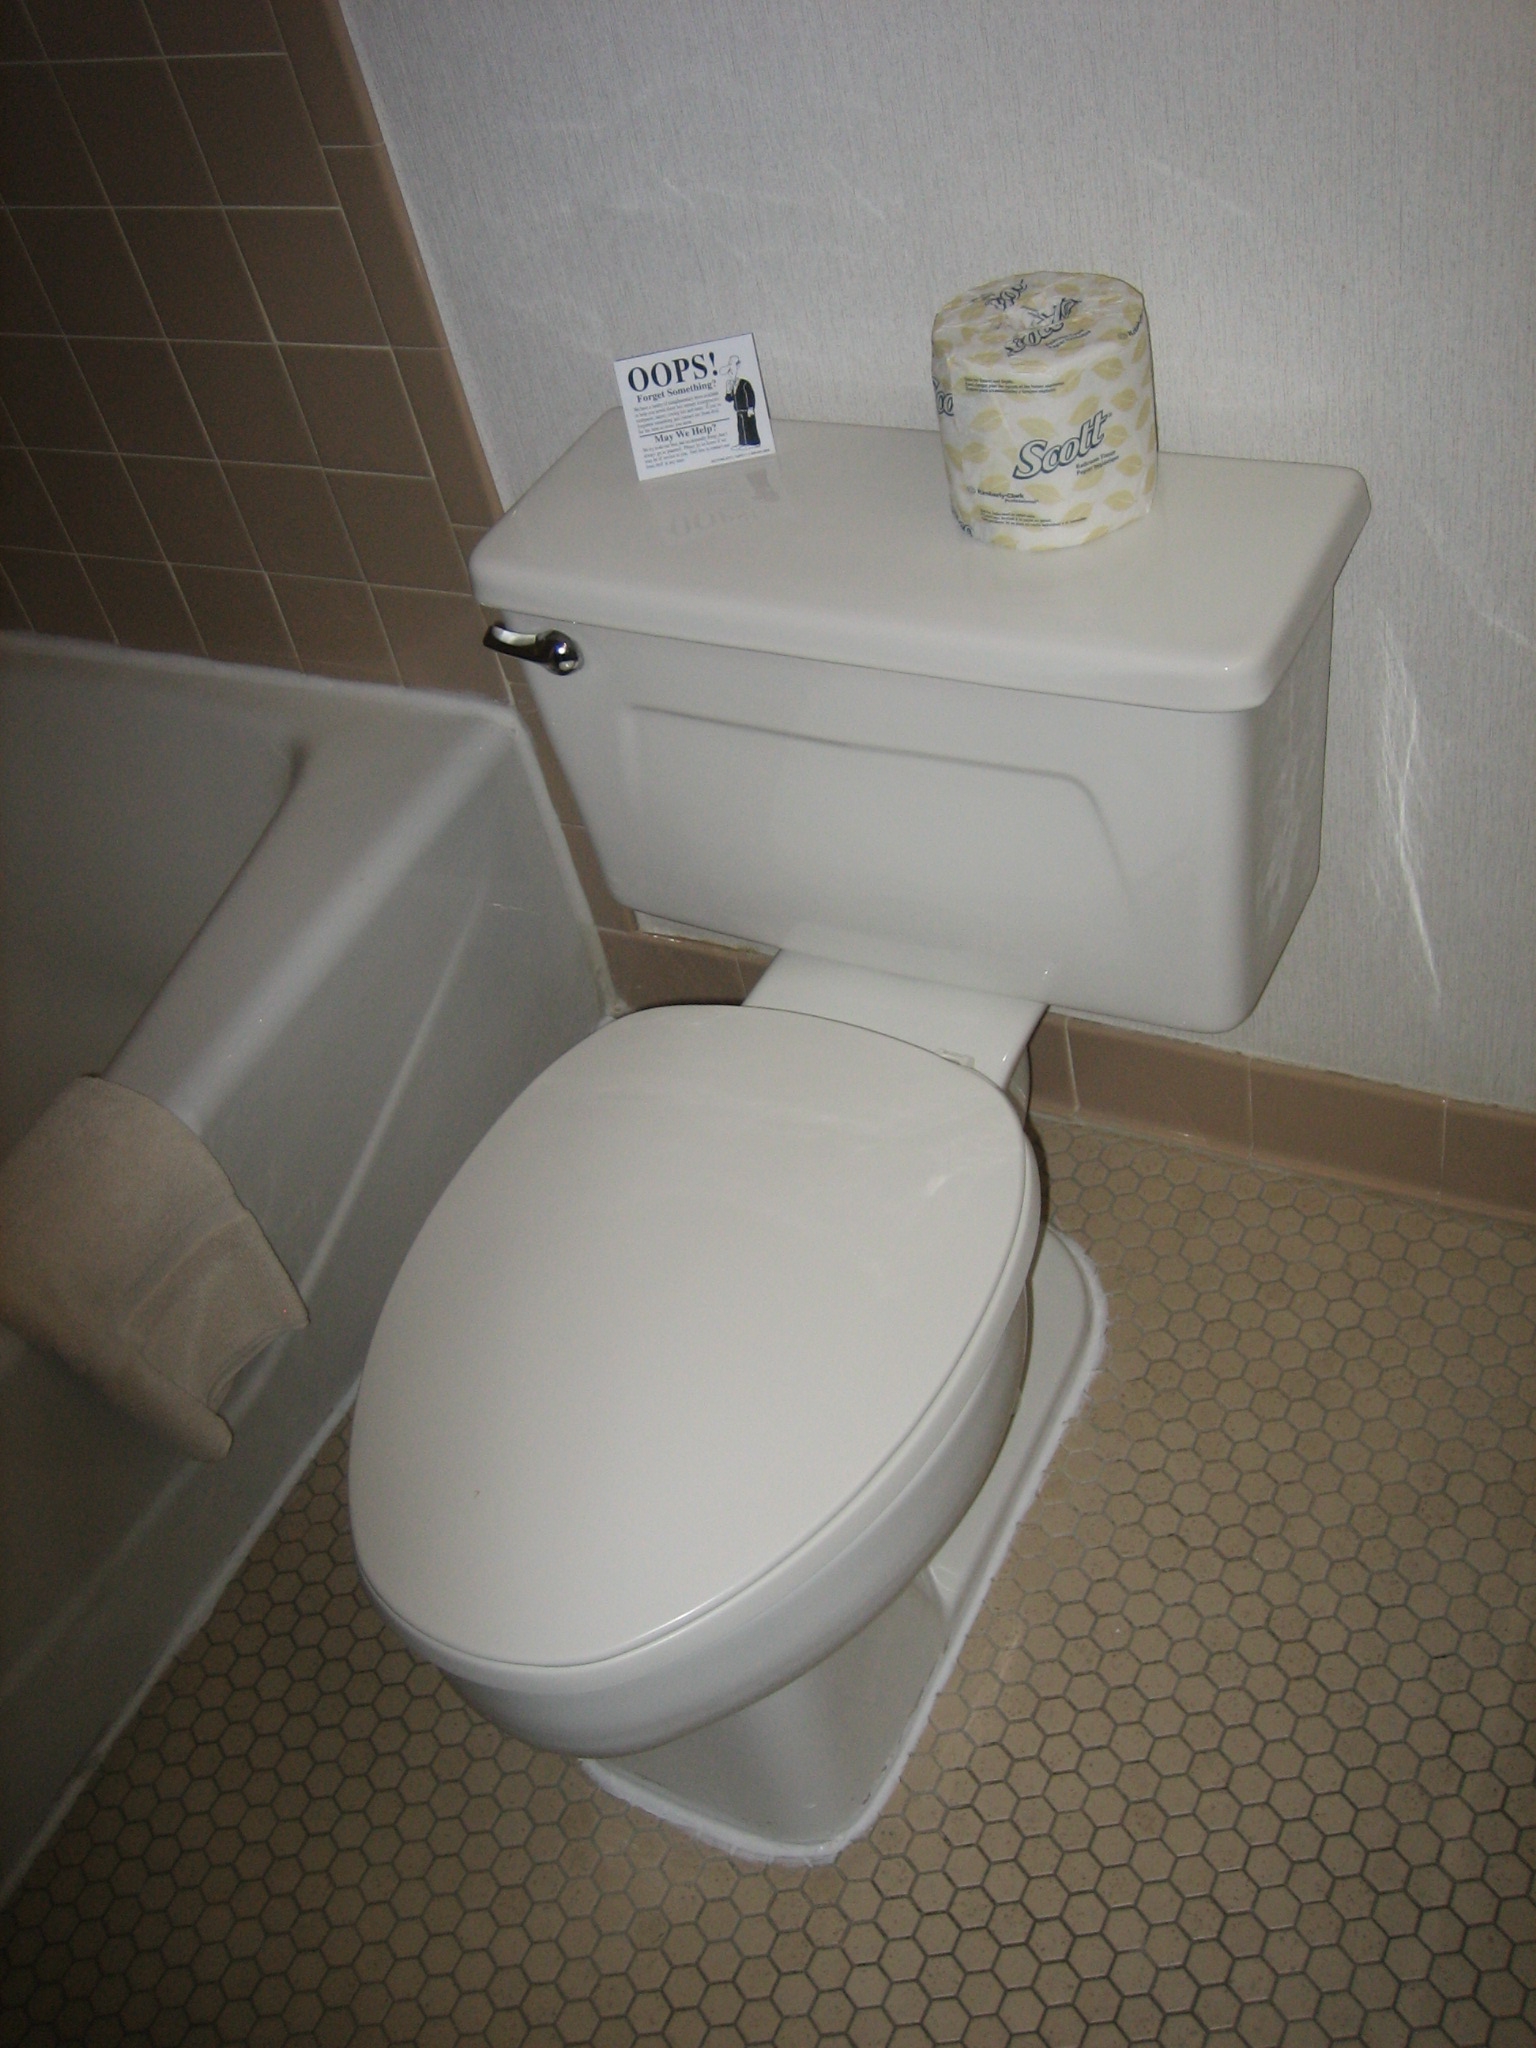
Room type: bathroom